Khojaly massacre

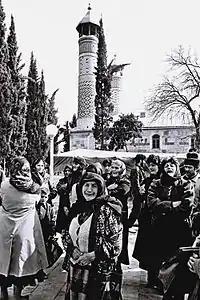
Azerbaijanis who managed to escape the massacre taking refuge in the Agdam Mosque

The site of the Khojaly mass killing was filmed on videotape by Azerbaijani journalist Chingiz Mustafayev, who was accompanied by the Russian journalist Yuri Romanov in the first helicopter flight to the scene of the tragedy. Romanov described in his memoir how he looked out of the window of the helicopter and jumped back from an incredibly horrible view. The whole area up to the horizon was covered with dead bodies of women, elderly people and boys and girls of all ages, from newly born to teenagers. Amid the mass of bodies two caught his sight. An old woman with uncovered grey head was lying face down next to a little girl in a blue jacket. Their legs were tied with barbed wire, and the old woman's hands were tied as well. Both were shot in their heads, and the little girl in her last move was stretching out her hands to her dead grandmother. Shocked, Romanov initially forgot about his camera, but started filming after recovering from the shock. However, the helicopter came under the fire, and they had to leave. Czech journalist Dana Mazalova said that in Baku she had seen Chingiz Mustafayev's unedited footage of the dead bodies without the signs of mutilation that were shown in later footage.